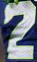
Number: 2